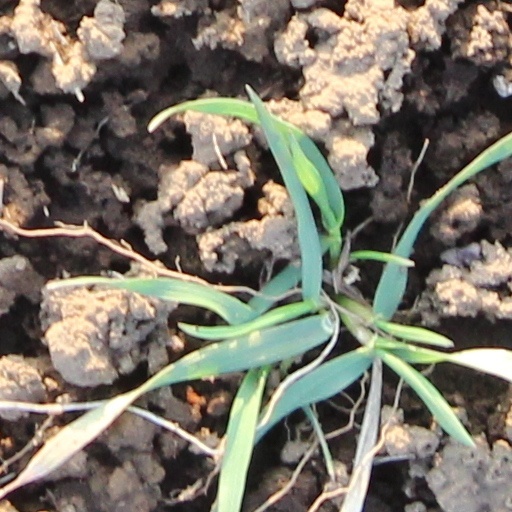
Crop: wheat